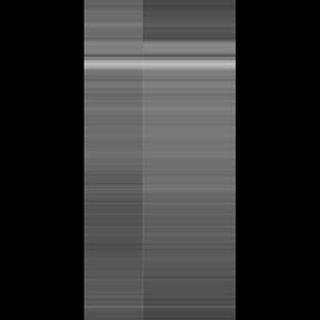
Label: sugarcane_mosaic